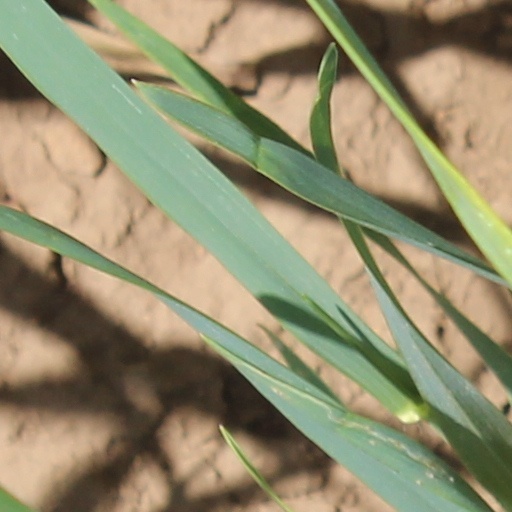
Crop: wheat